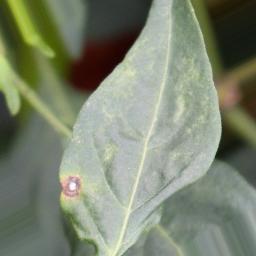
Label: cercospora